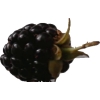
Label: blackberry